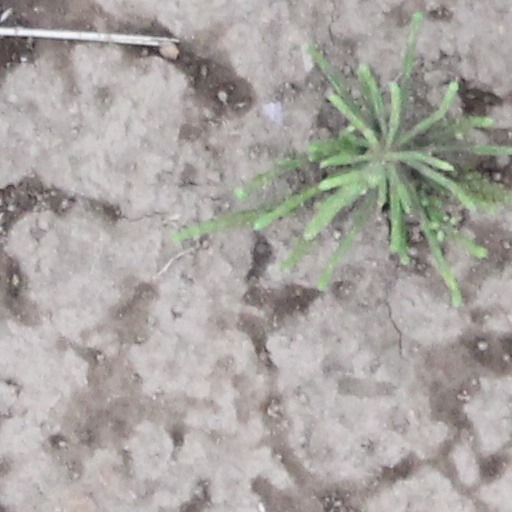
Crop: wheat